Basilica of Saint Francis of Assisi

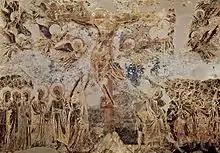
"Crucifixion" by Cimabue

On the morning of September 26, 1997, two earthquakes hit the region around Assisi in rapid succession, registering 5.7 and 6.0 magnitude respectively. There was widespread devastation and many ancient buildings were destroyed or damaged. While a group of specialists and friars were inspecting the damage to the Basilica of Saint Francis, an aftershock shook the building, causing the collapse of the vault. Two Franciscan friars who were among the group and two of the specialists were killed. Much of the cycle of frescoes of the life of Saint Francis by Giotto in the Upper Church of the Basilica were slightly damaged whereas those of the sections of the vault which collapsed were almost entirely destroyed. The church was closed for two years for restoration. The collapse was captured on tape.